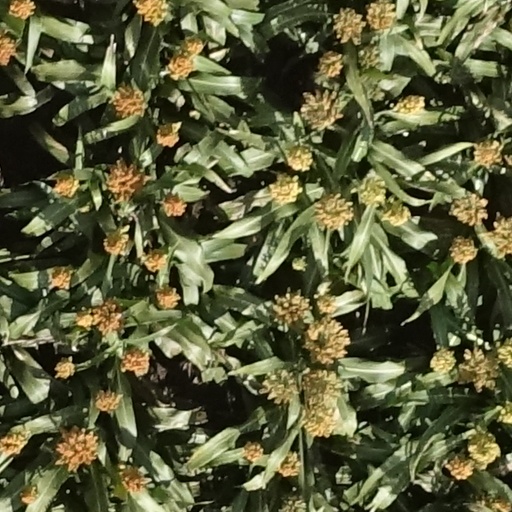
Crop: sorghum